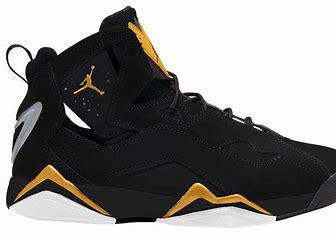
Brand: Jordan
Model: True Flight